Behrang 2020

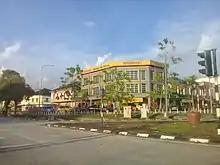
Behrang 2020

Behrang 2020 (Jawi: بيهراڠ 2020) or Bandar Behrang 2020 is a township in Perak, Malaysia. It is located between Behrang and Tanjung Malim. The number 2020 stands for the year of "Wawasan 2020" vision.